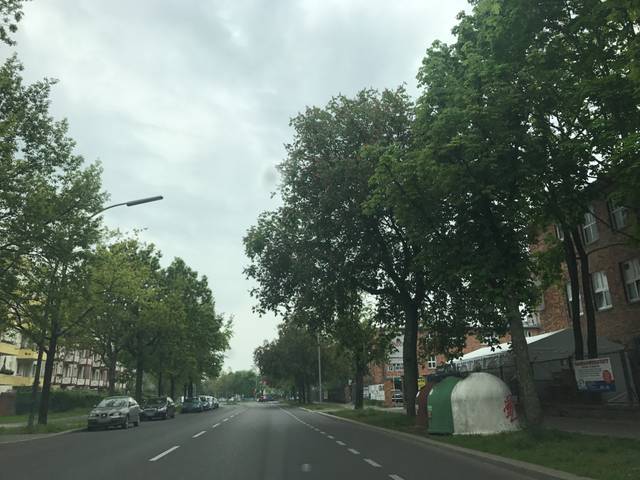
Region: Germany
Coordinates: 52.547, 13.194